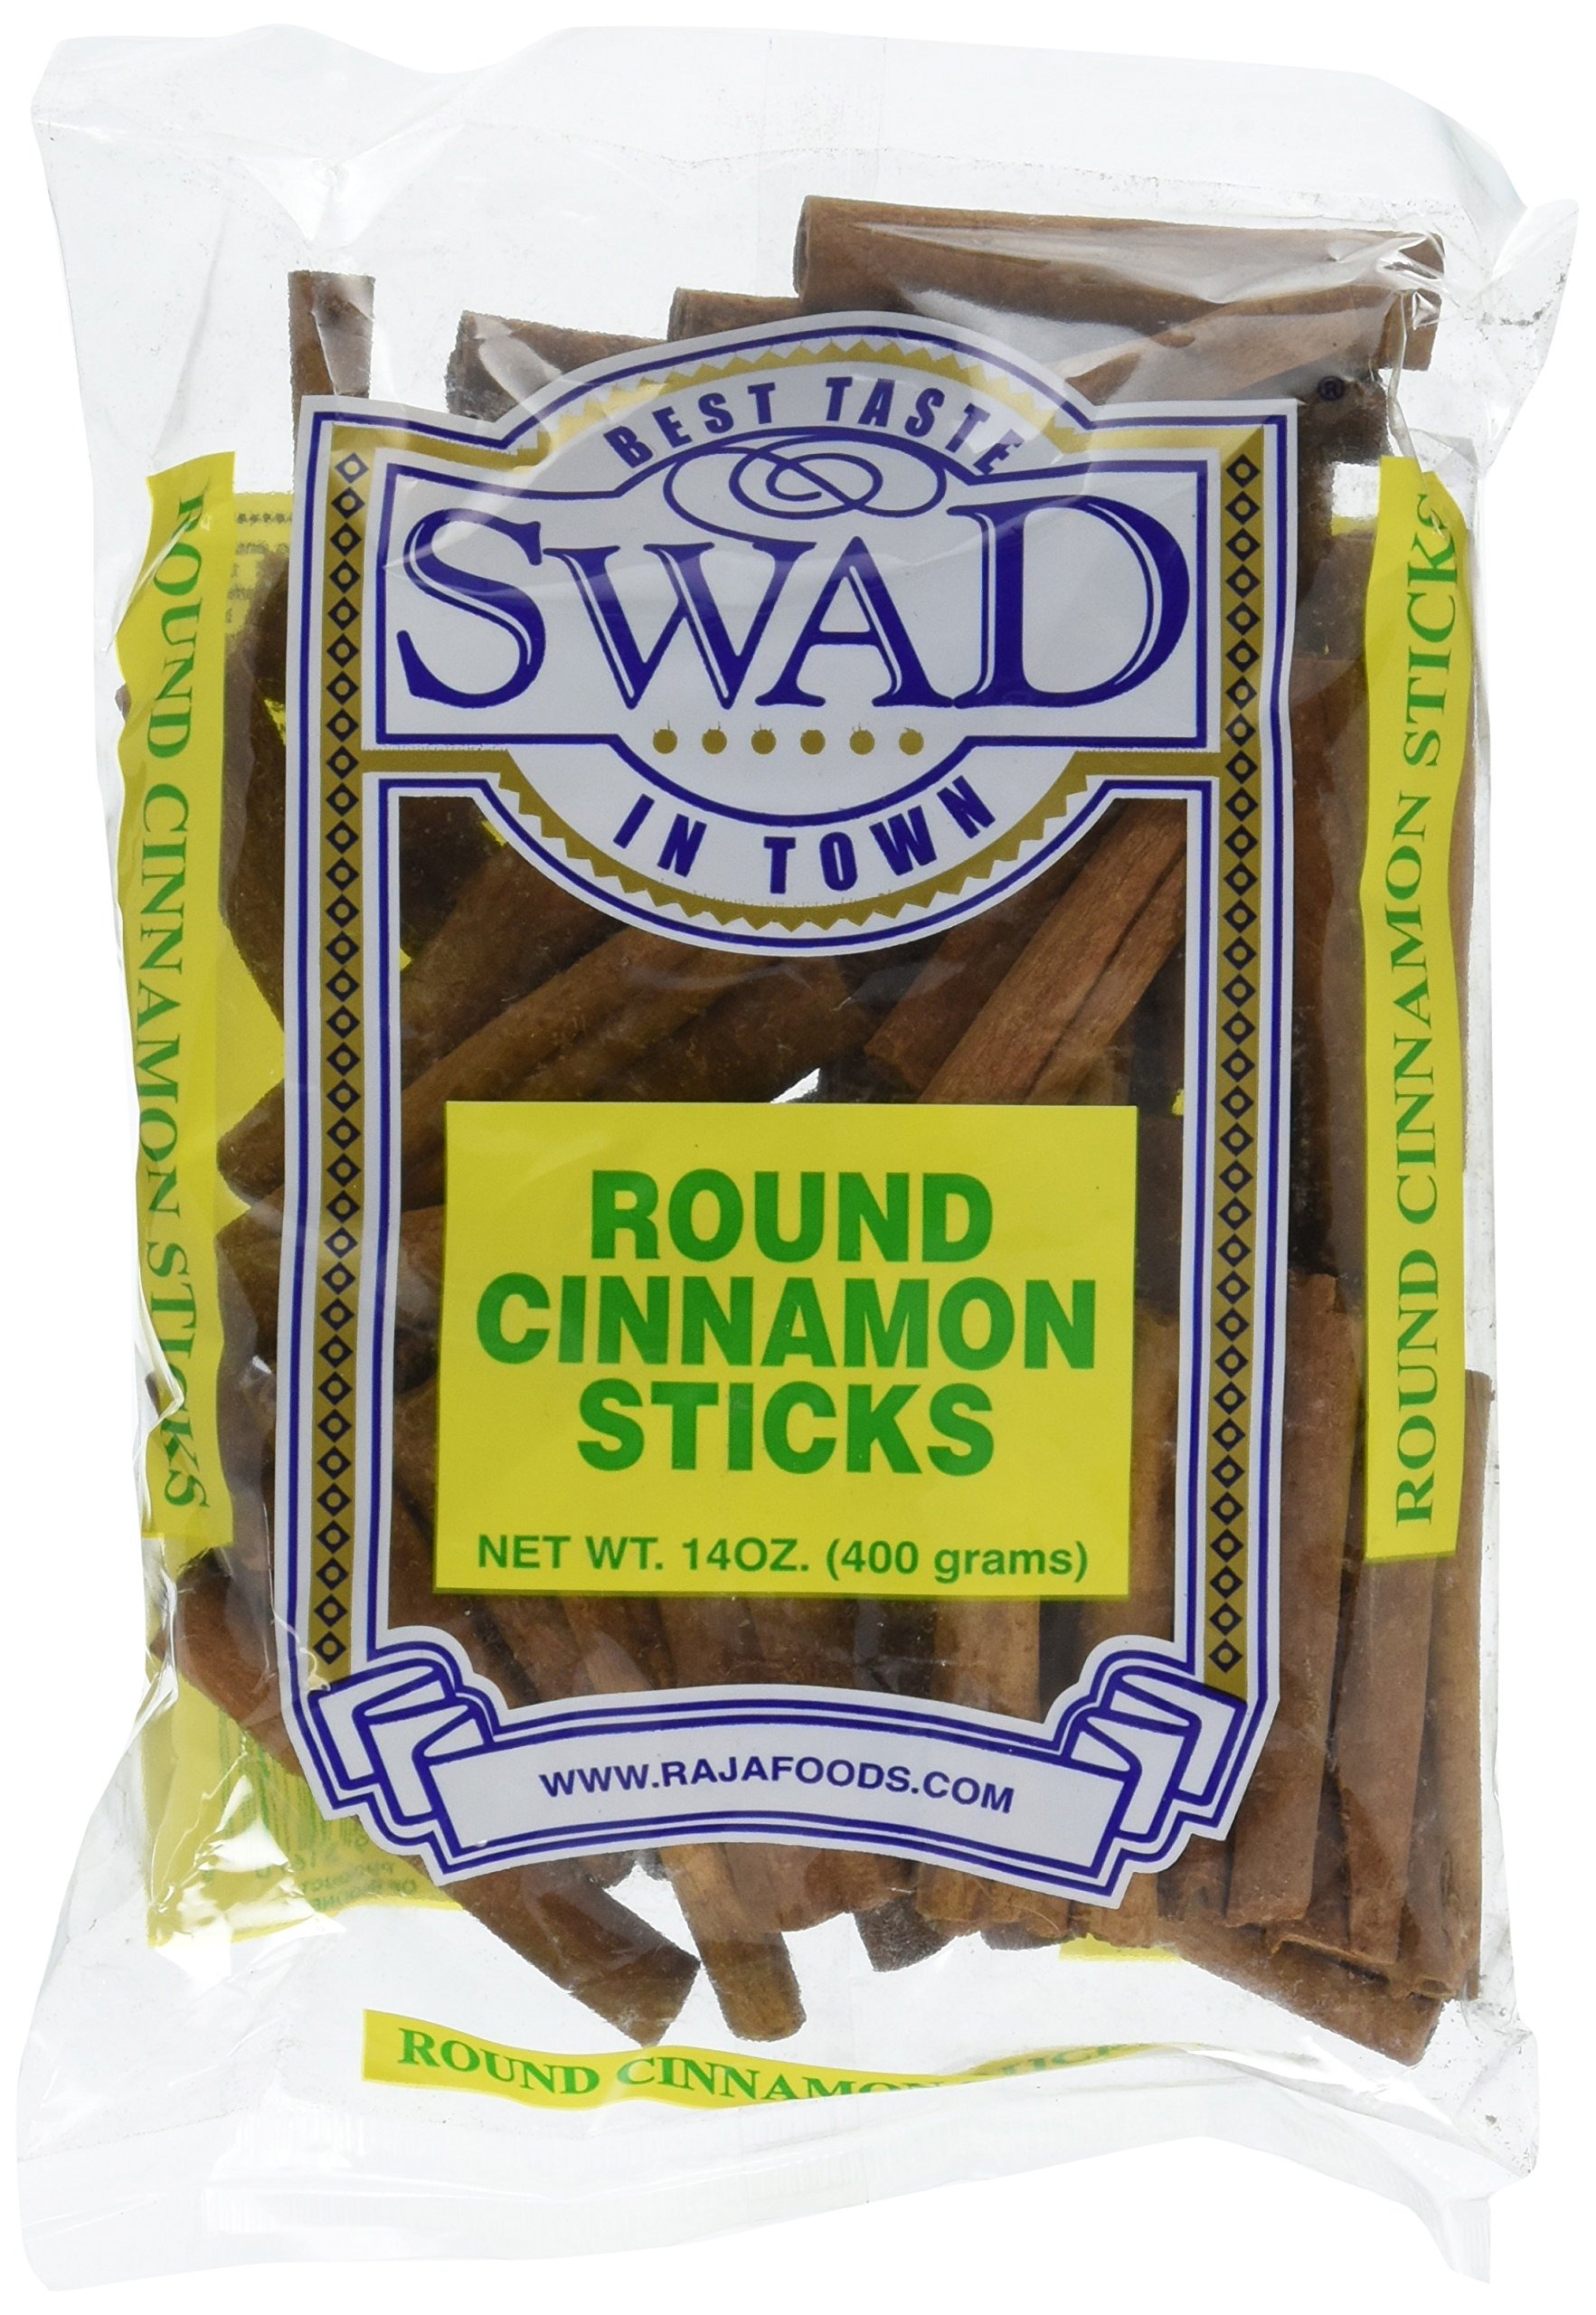
Item Name: Great Bazaar Swad Round Cinnamon Stick, 14 Ounce
Bullet Point 1: Excellent Product, shipped in perfect condition
Bullet Point 2: Made in India
Bullet Point 3: Great Quality
Value: 14.0
Unit: oz

Price: 14.99